Sullivan House (Laurens, South Carolina)

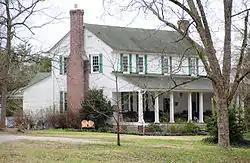
Sullivan House, February 1972

Sullivan House, also known as Tumbling Shoals, is a historic home located near Laurens, Laurens County, South Carolina. It was built about 1838, and is a two-story, frame I-house dwelling, two rooms in length, and one room deep, with a side-gabled roof. The house typifies the first post-pioneer permanent settlement in the lower Carolina Piedmont.